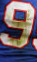
Number: 9